Paul Bako

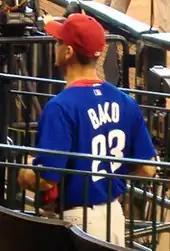
A man in a blue baseball jersey faces away from the camera. He is wearing a red baseball cap and has a red T-shirt underneath his jersey, which reads "Bako" in small white print and "23" in larger white print. He is standing between two metal railings.

As a free agent, Bako signed with the Los Angeles Dodgers for the 2005 season. He batted .250 for the Dodgers in 13 games with two doubles and four RBIs. He backed up both Jason Phillips and Dioner Navarro in 2005, but underwent season-ending surgery on his anterior cruciate ligament in June of that season. The Dodgers granted Bako free agency after the season, and he signed with the Kansas City Royals in December 2005. After beginning the 2006 season in the minor leagues, Bako returned to the majors with the Royals, where he batted .209 backing up John Buck. He played in 60 games with the Baltimore Orioles in 2007, amassing five extra-base hits and batting .205. He tied for the highest total of walks off the Orioles bench and batted in eight runs for the season.